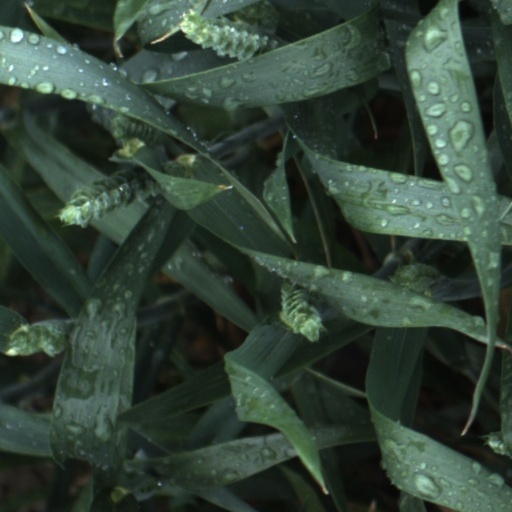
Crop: wheat